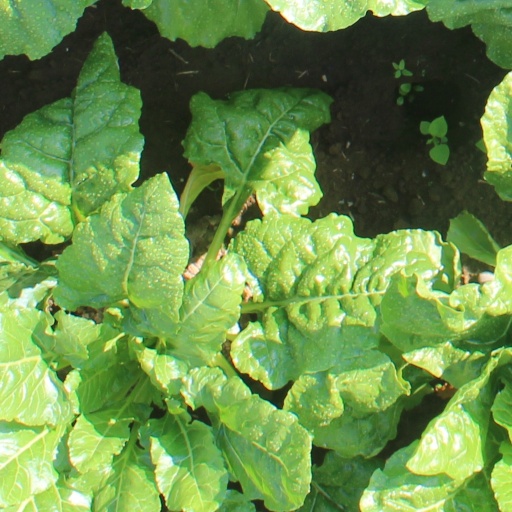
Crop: sugar beet